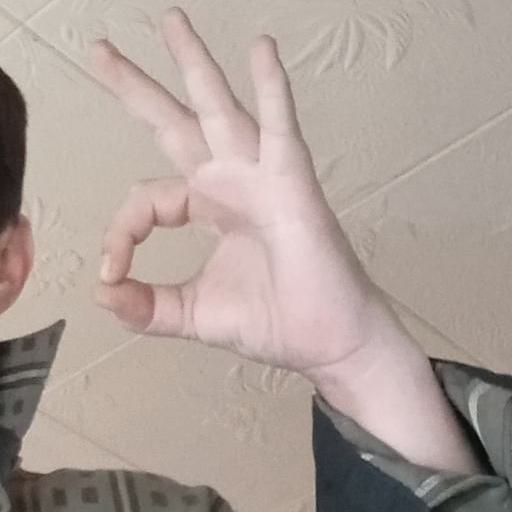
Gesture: ok